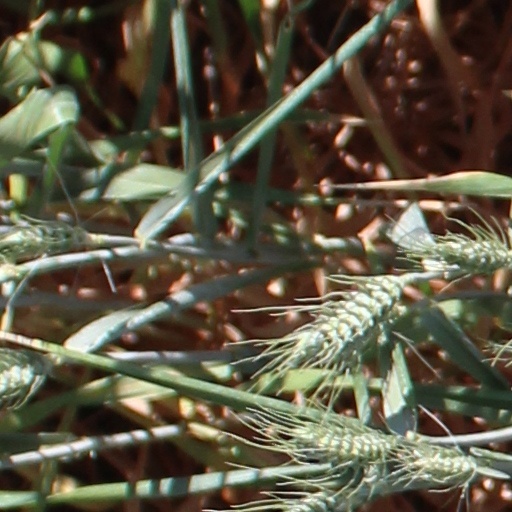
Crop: wheat